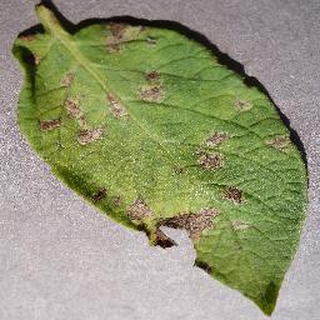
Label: potato_early_blight